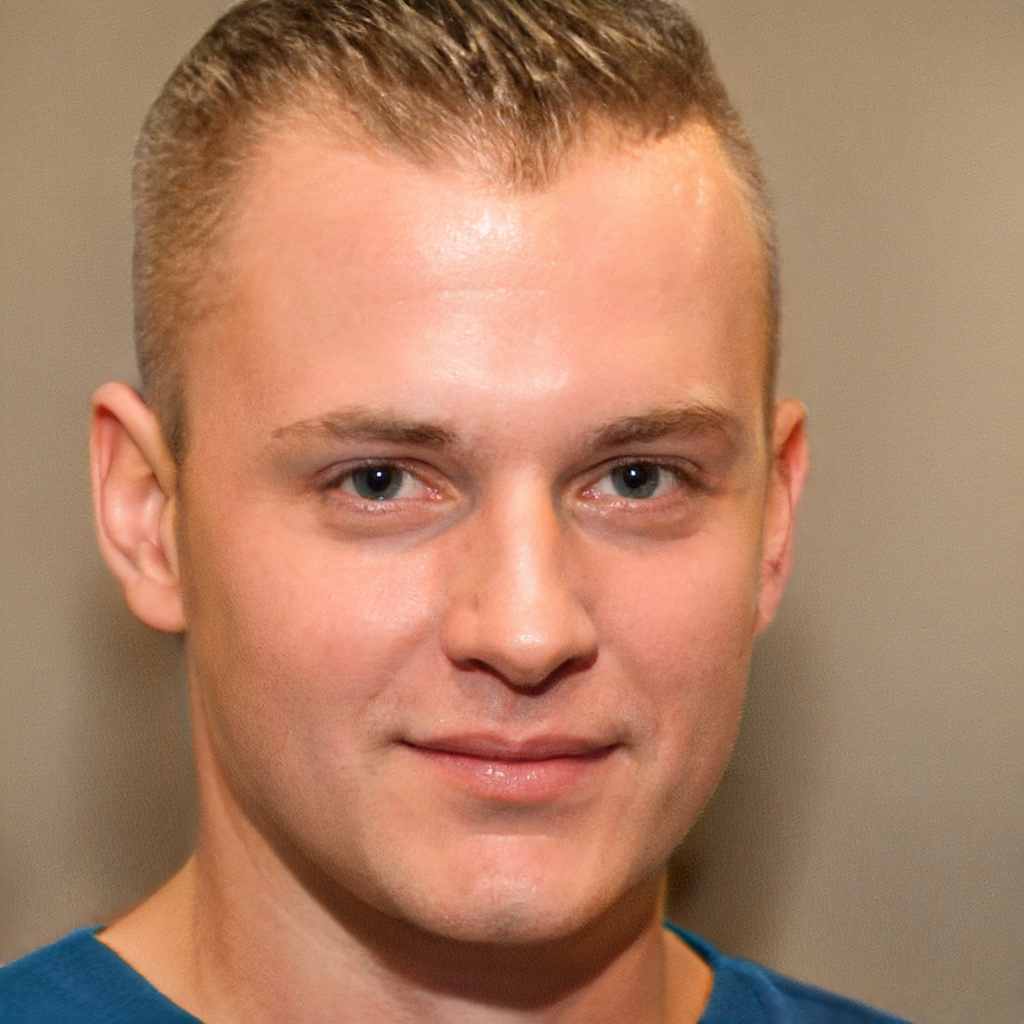
Gender: Male